Take-out

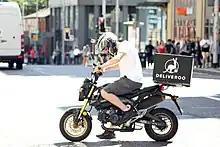
Deliveroo driver in Manchester, UK

Although once popular in Europe and America, street food declined in popularity in the 20th century. In part, this can be attributed to a combination of the proliferation of specialized takeaway restaurants and legislation relating to health and safety. Vendors selling street food are still common in parts of Asia, Africa and the Middle East, with the annual turnover of street food vendors in Bangladesh and Thailand being described as particularly important to the local economy.